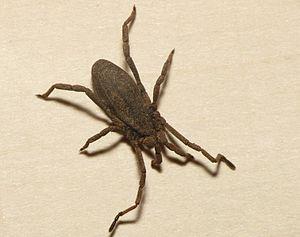
Les Trogulidae Sundevall, 1833 sont des opilions de la zone méditerranéenne. Ils comptent plus de 40 espèces dans sept genres.